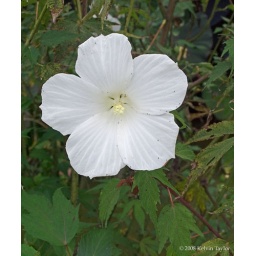
A solid white variety of hardy hibiscus with flowers over 6&amp;quot; across.